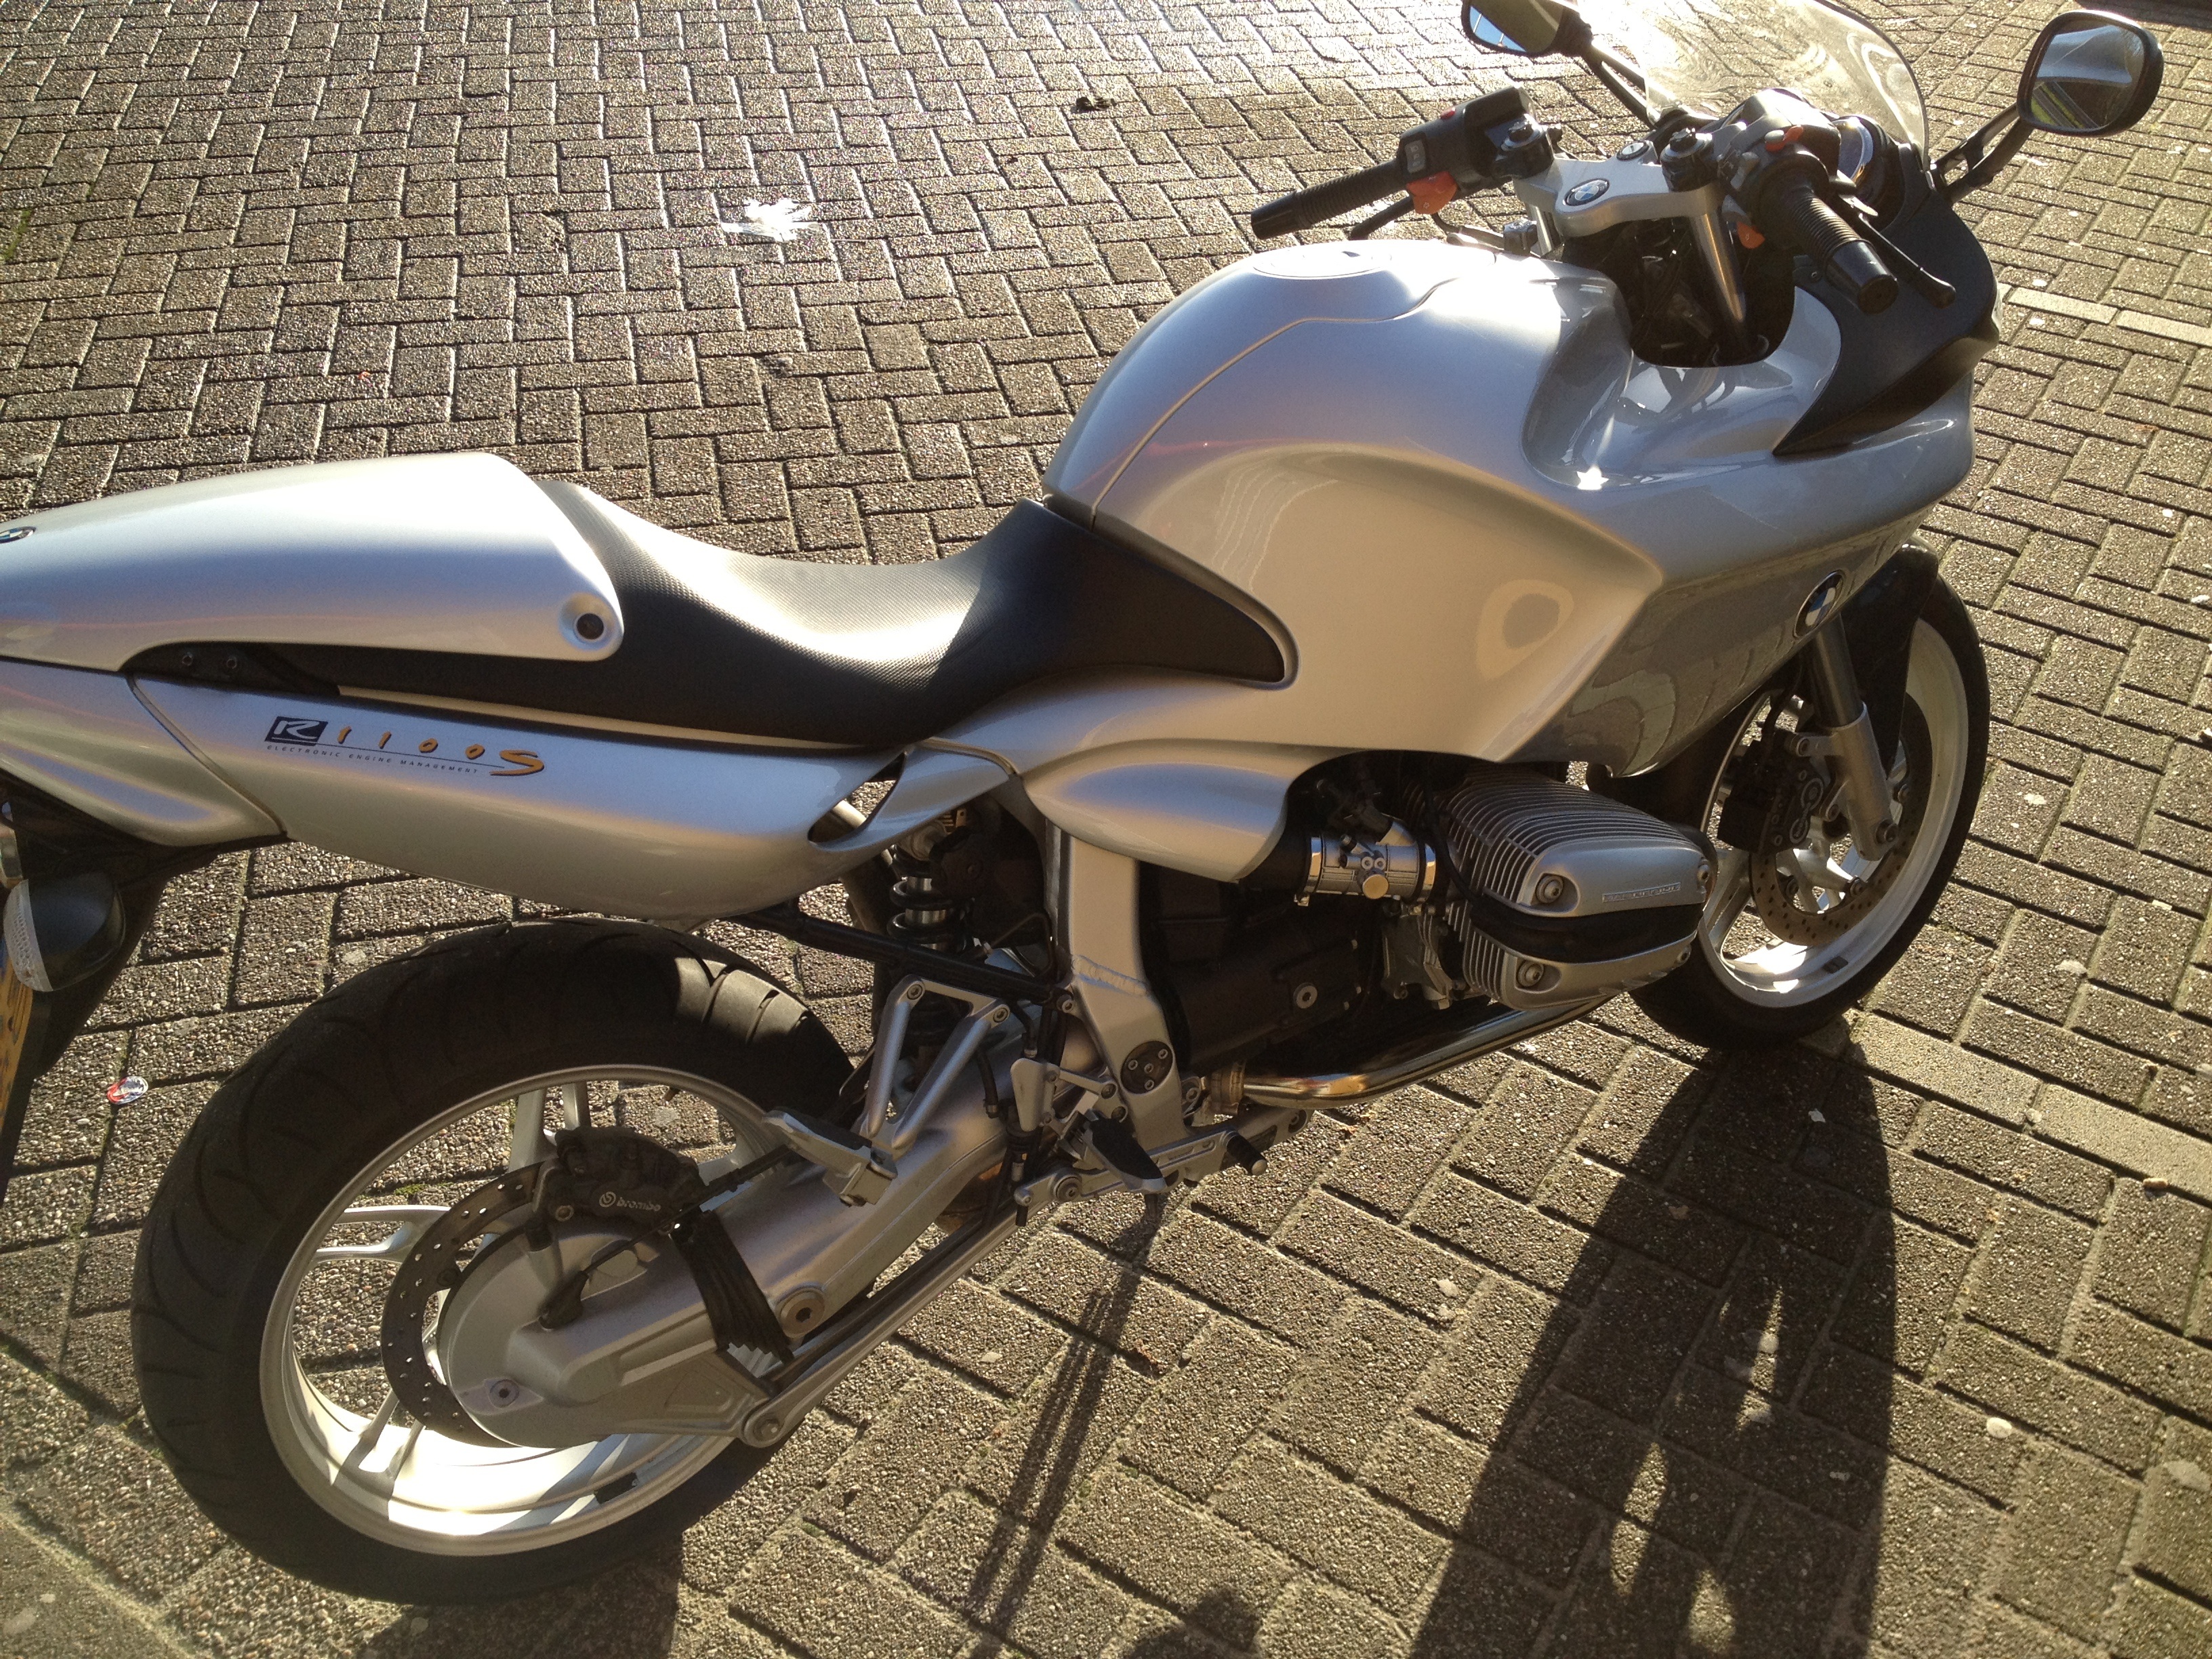
car, wheel, vehicle, motorcycle, motorbike, bumper, bmw, suzuki, motorcycling, sports bike, land vehicle, automobile make, automotive exterior, r1100s